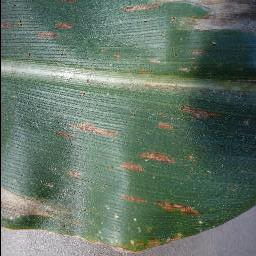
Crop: corn
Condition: (maize)_cercospora_spot_gray_spot